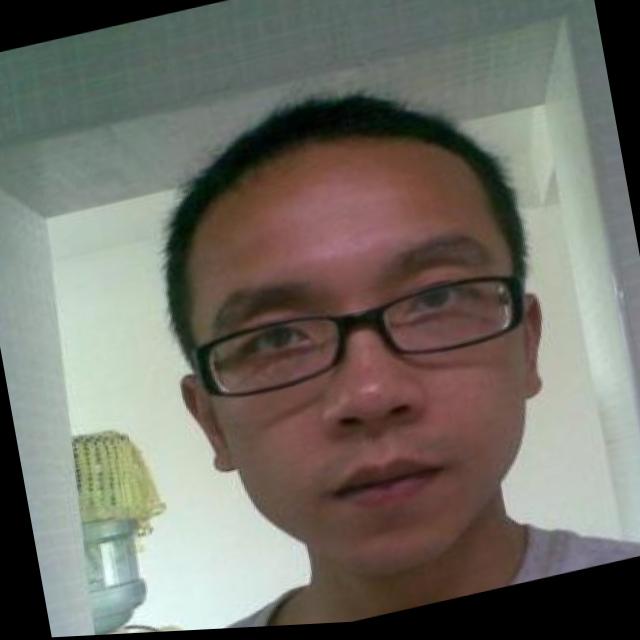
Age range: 21-44